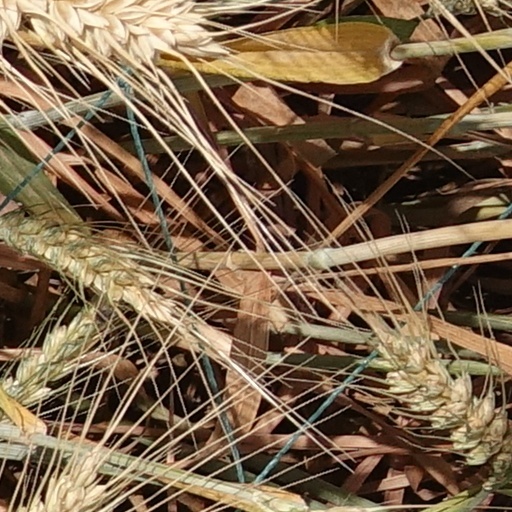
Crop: wheat